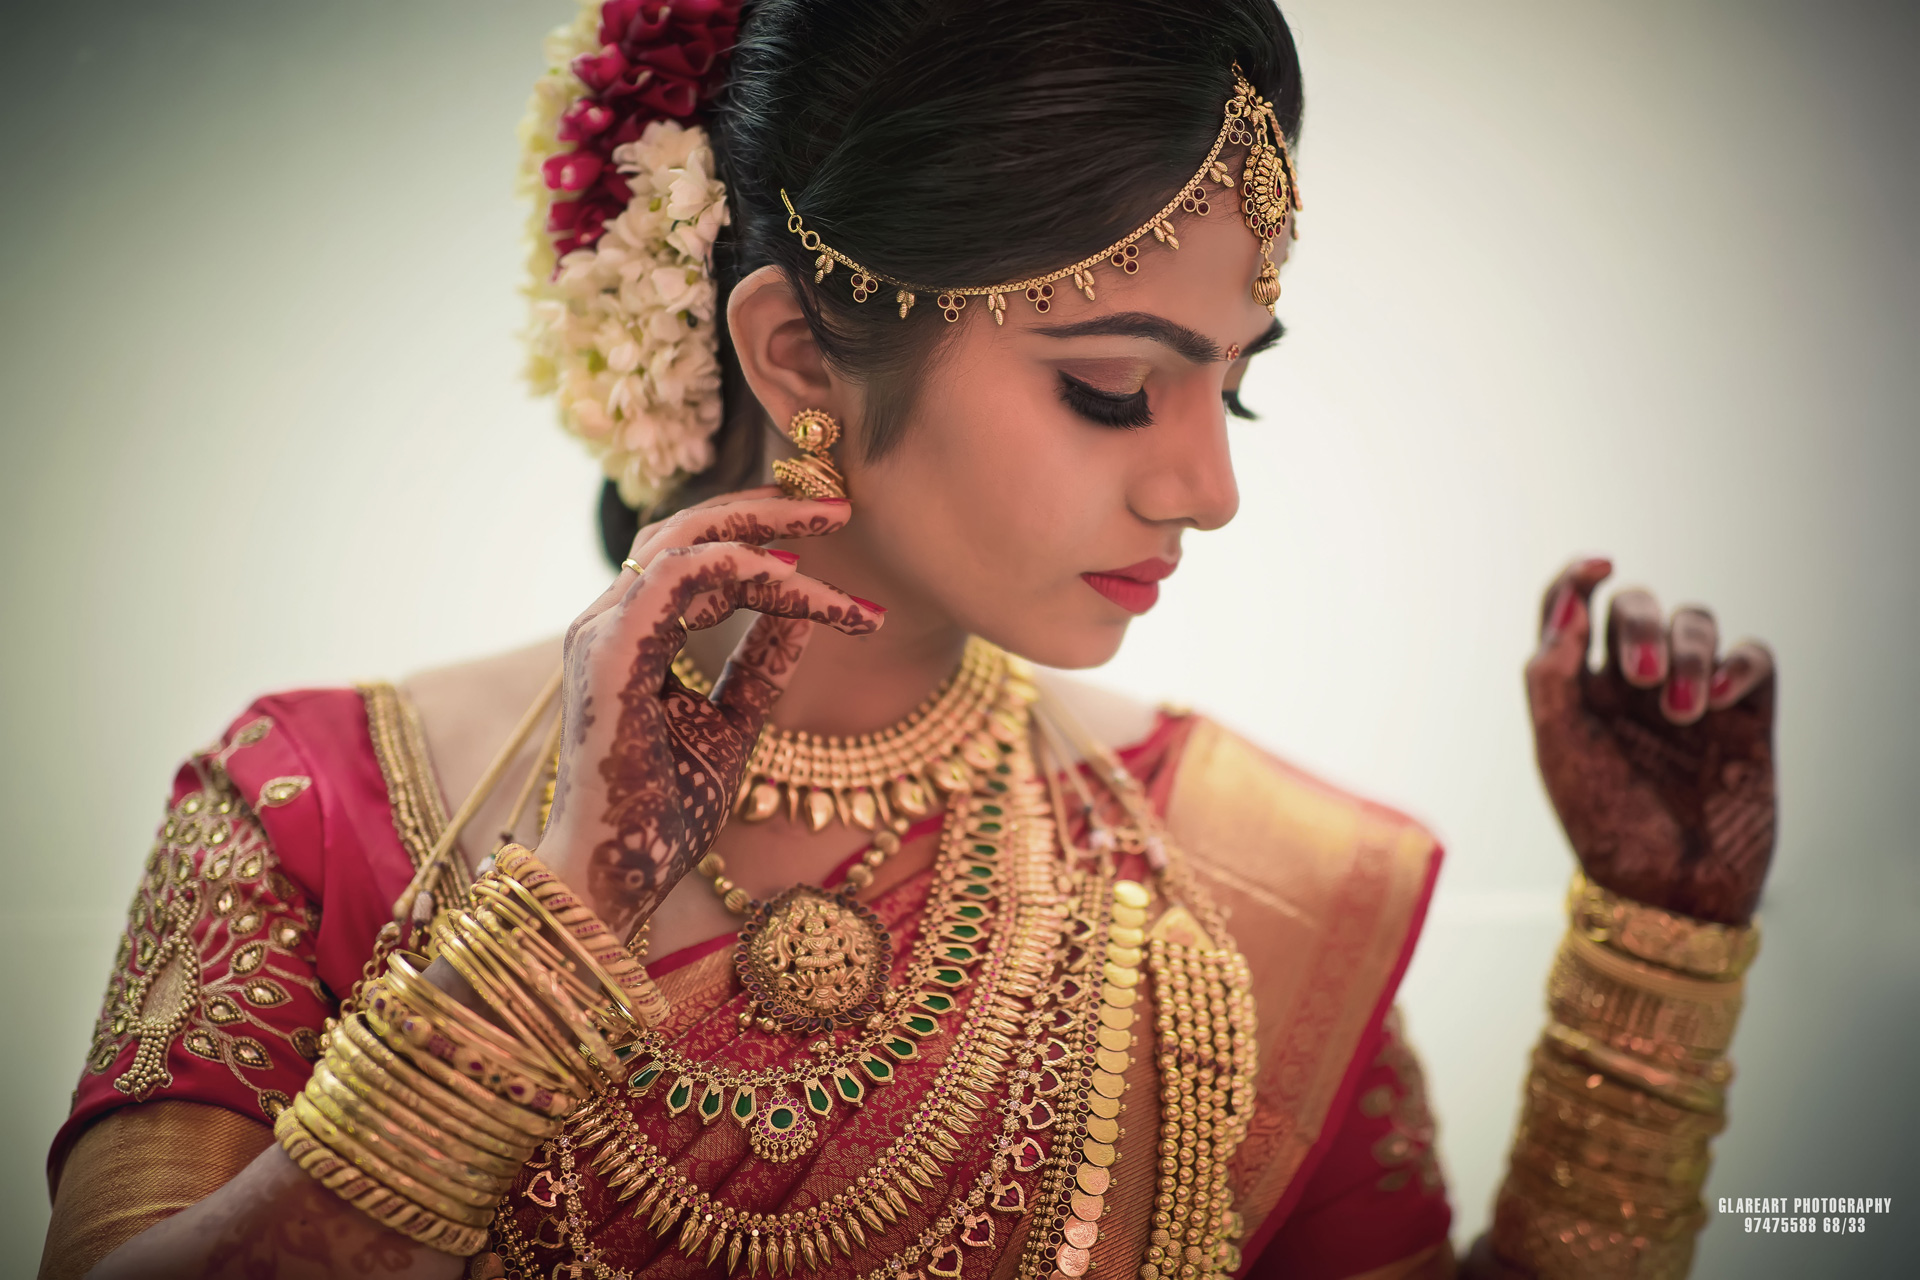
best, traditional, wedding, photography, jewellery, bride, woman, beauty, fashion accessory, mehndi, lady, tradition, marriage, hair accessory, headpiece, ceremony, girl, henna, makeover, sari